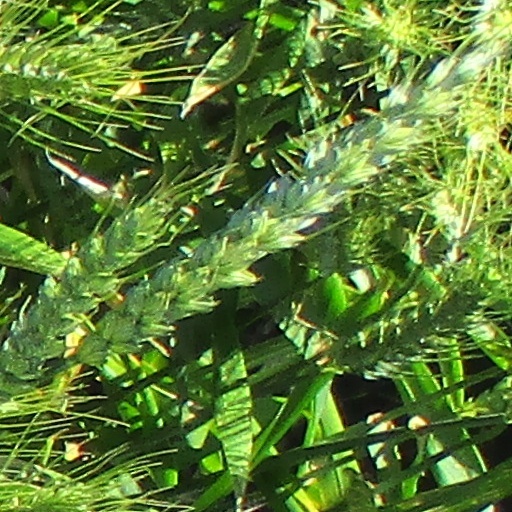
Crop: wheat